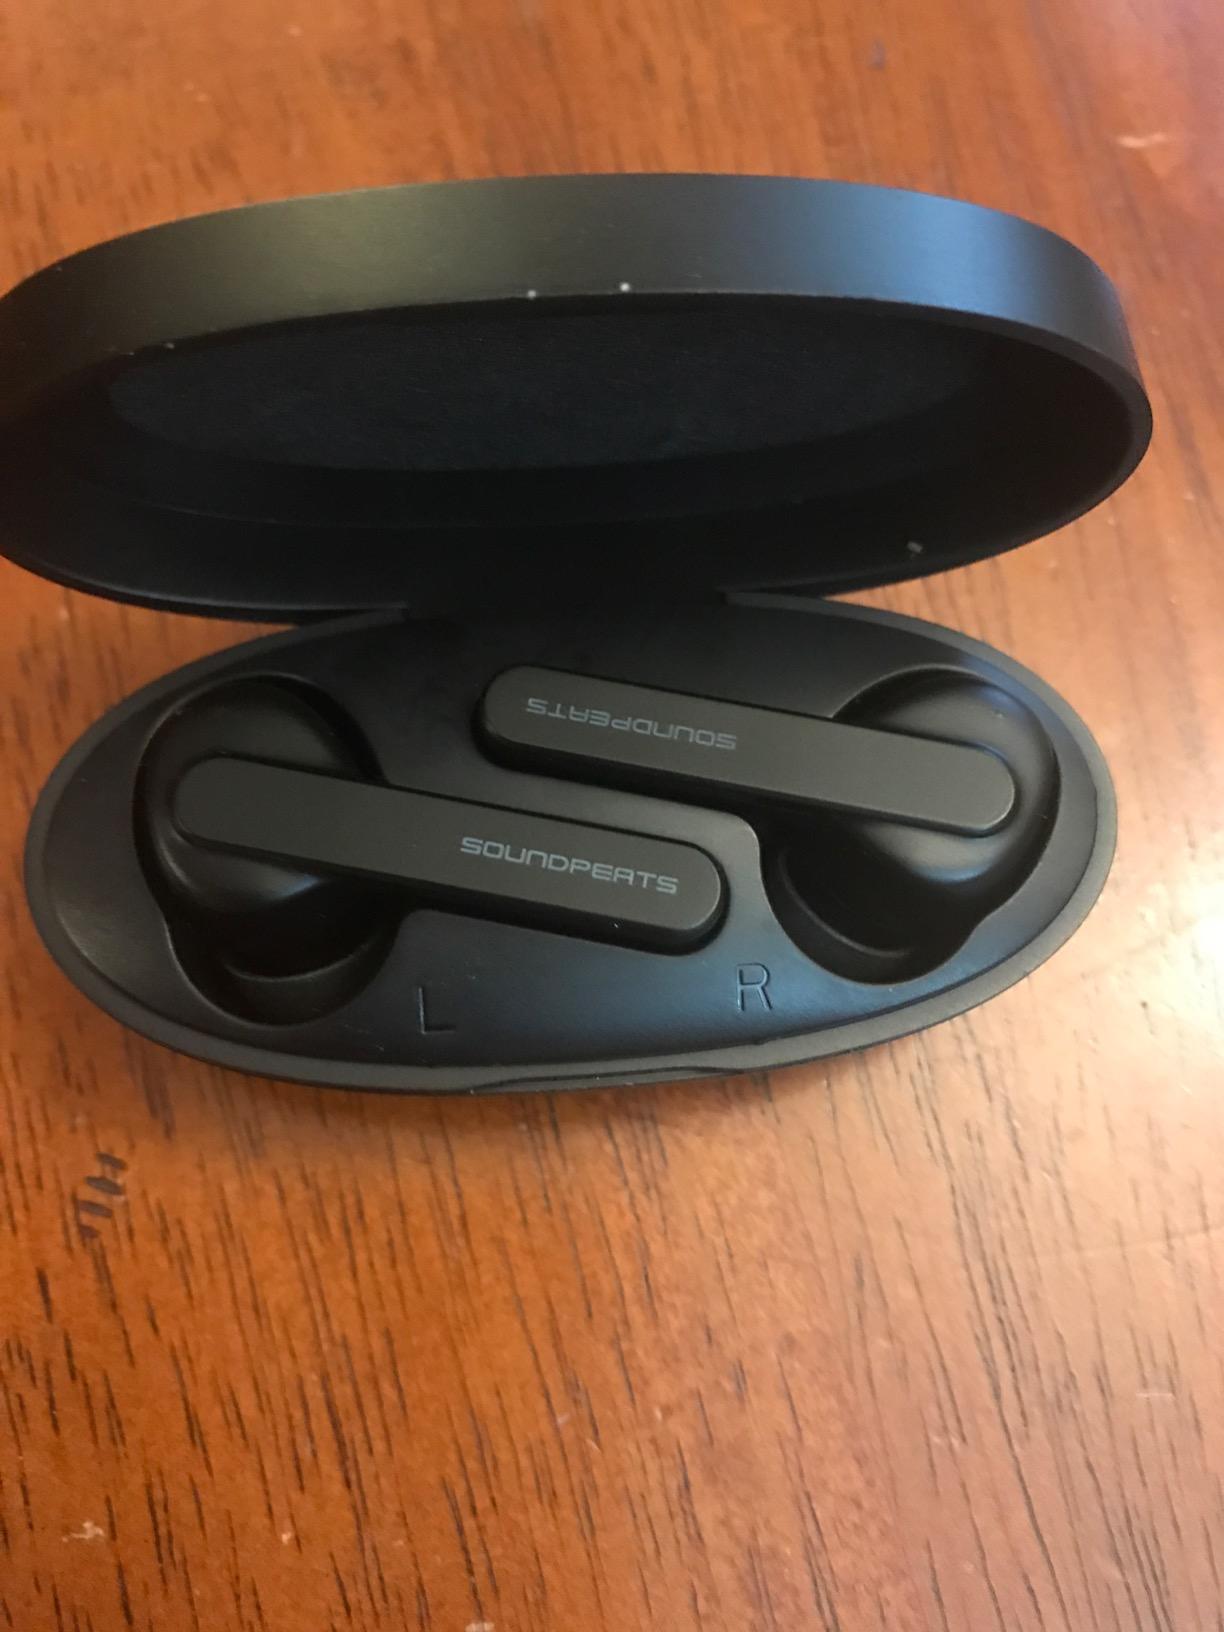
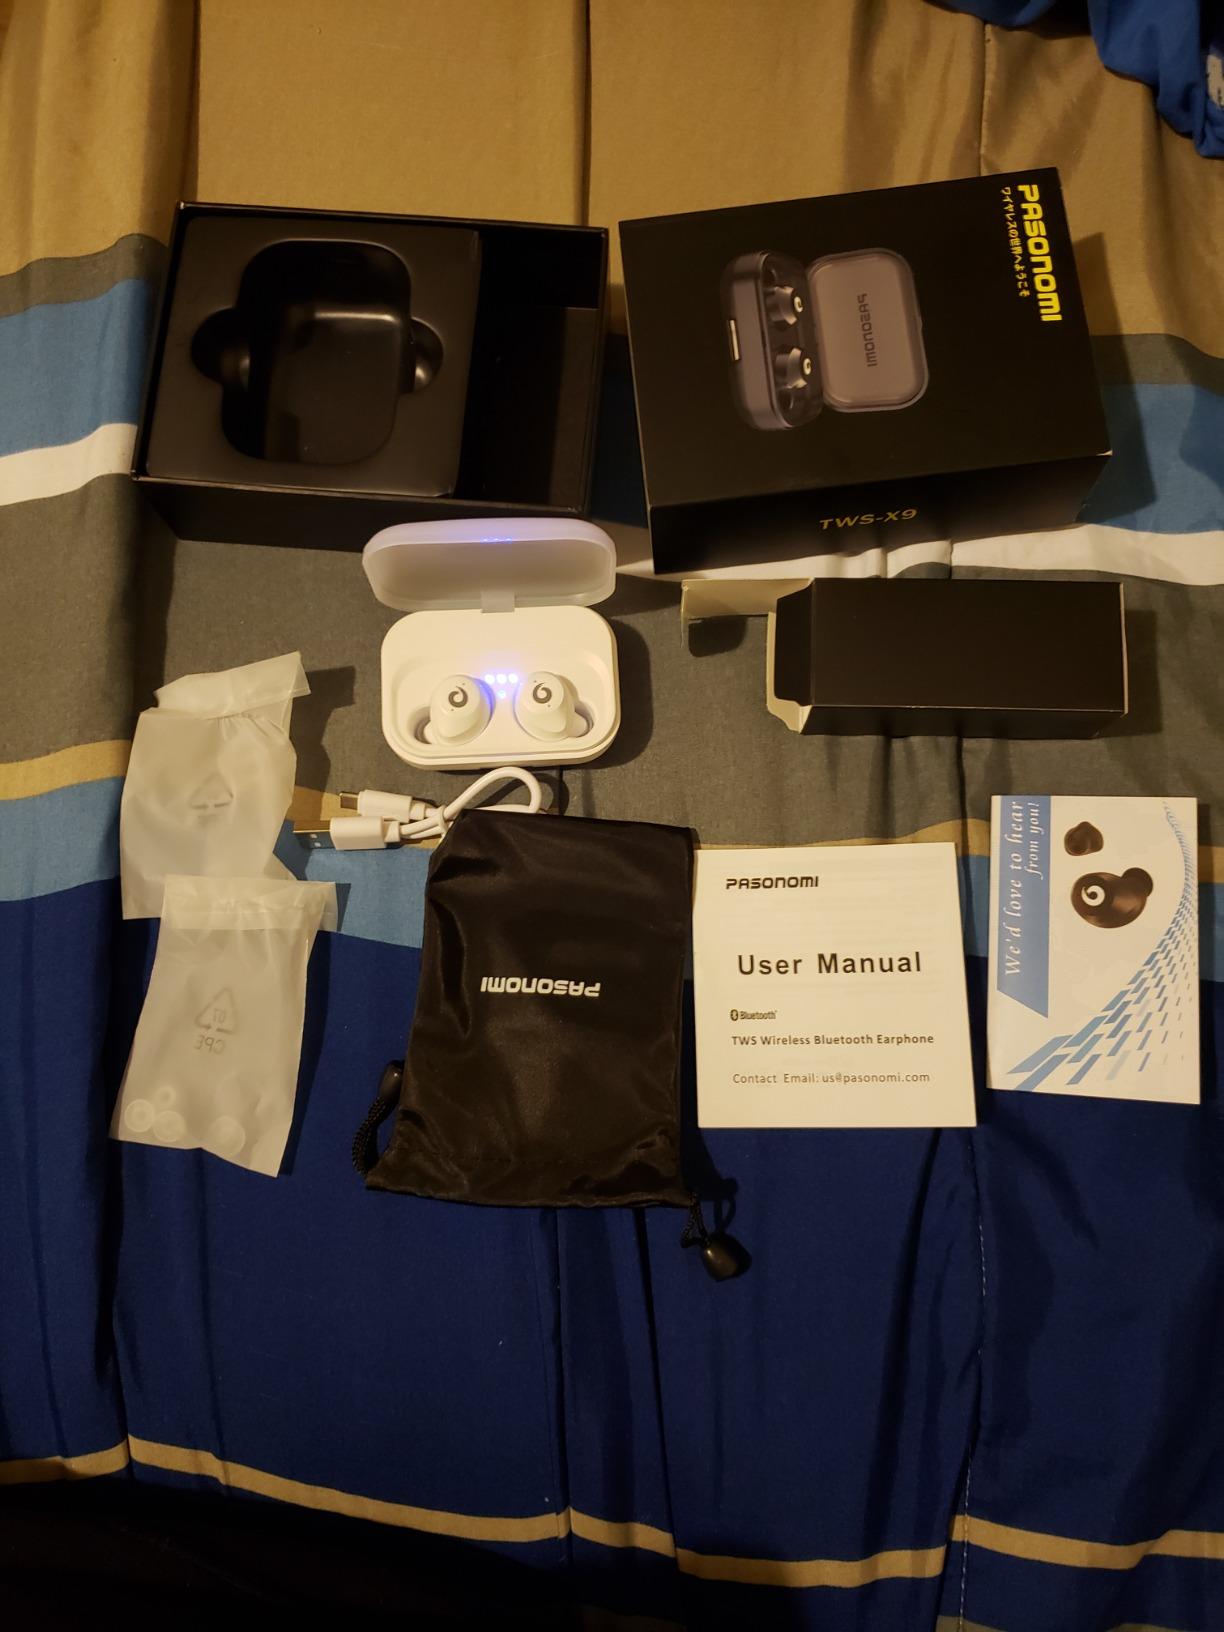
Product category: earbuds
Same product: no